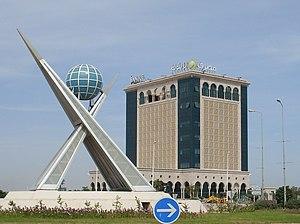
Tunisie, Siège de la banque Zitouna
La Banque Zitouna est une banque commerciale tunisienne spécialisée dans la finance islamique, soit la commercialisation de produits financiers respectueux de la charia.
El Karama Holding, anciennement Princesse El Materi Holding, est un groupe tunisien d'une vingtaine d'entreprises fondé en 2004 par l'homme d'affaires Mohamed Sakhr El Materi et basé dans la zone industrielle de Khereddine.